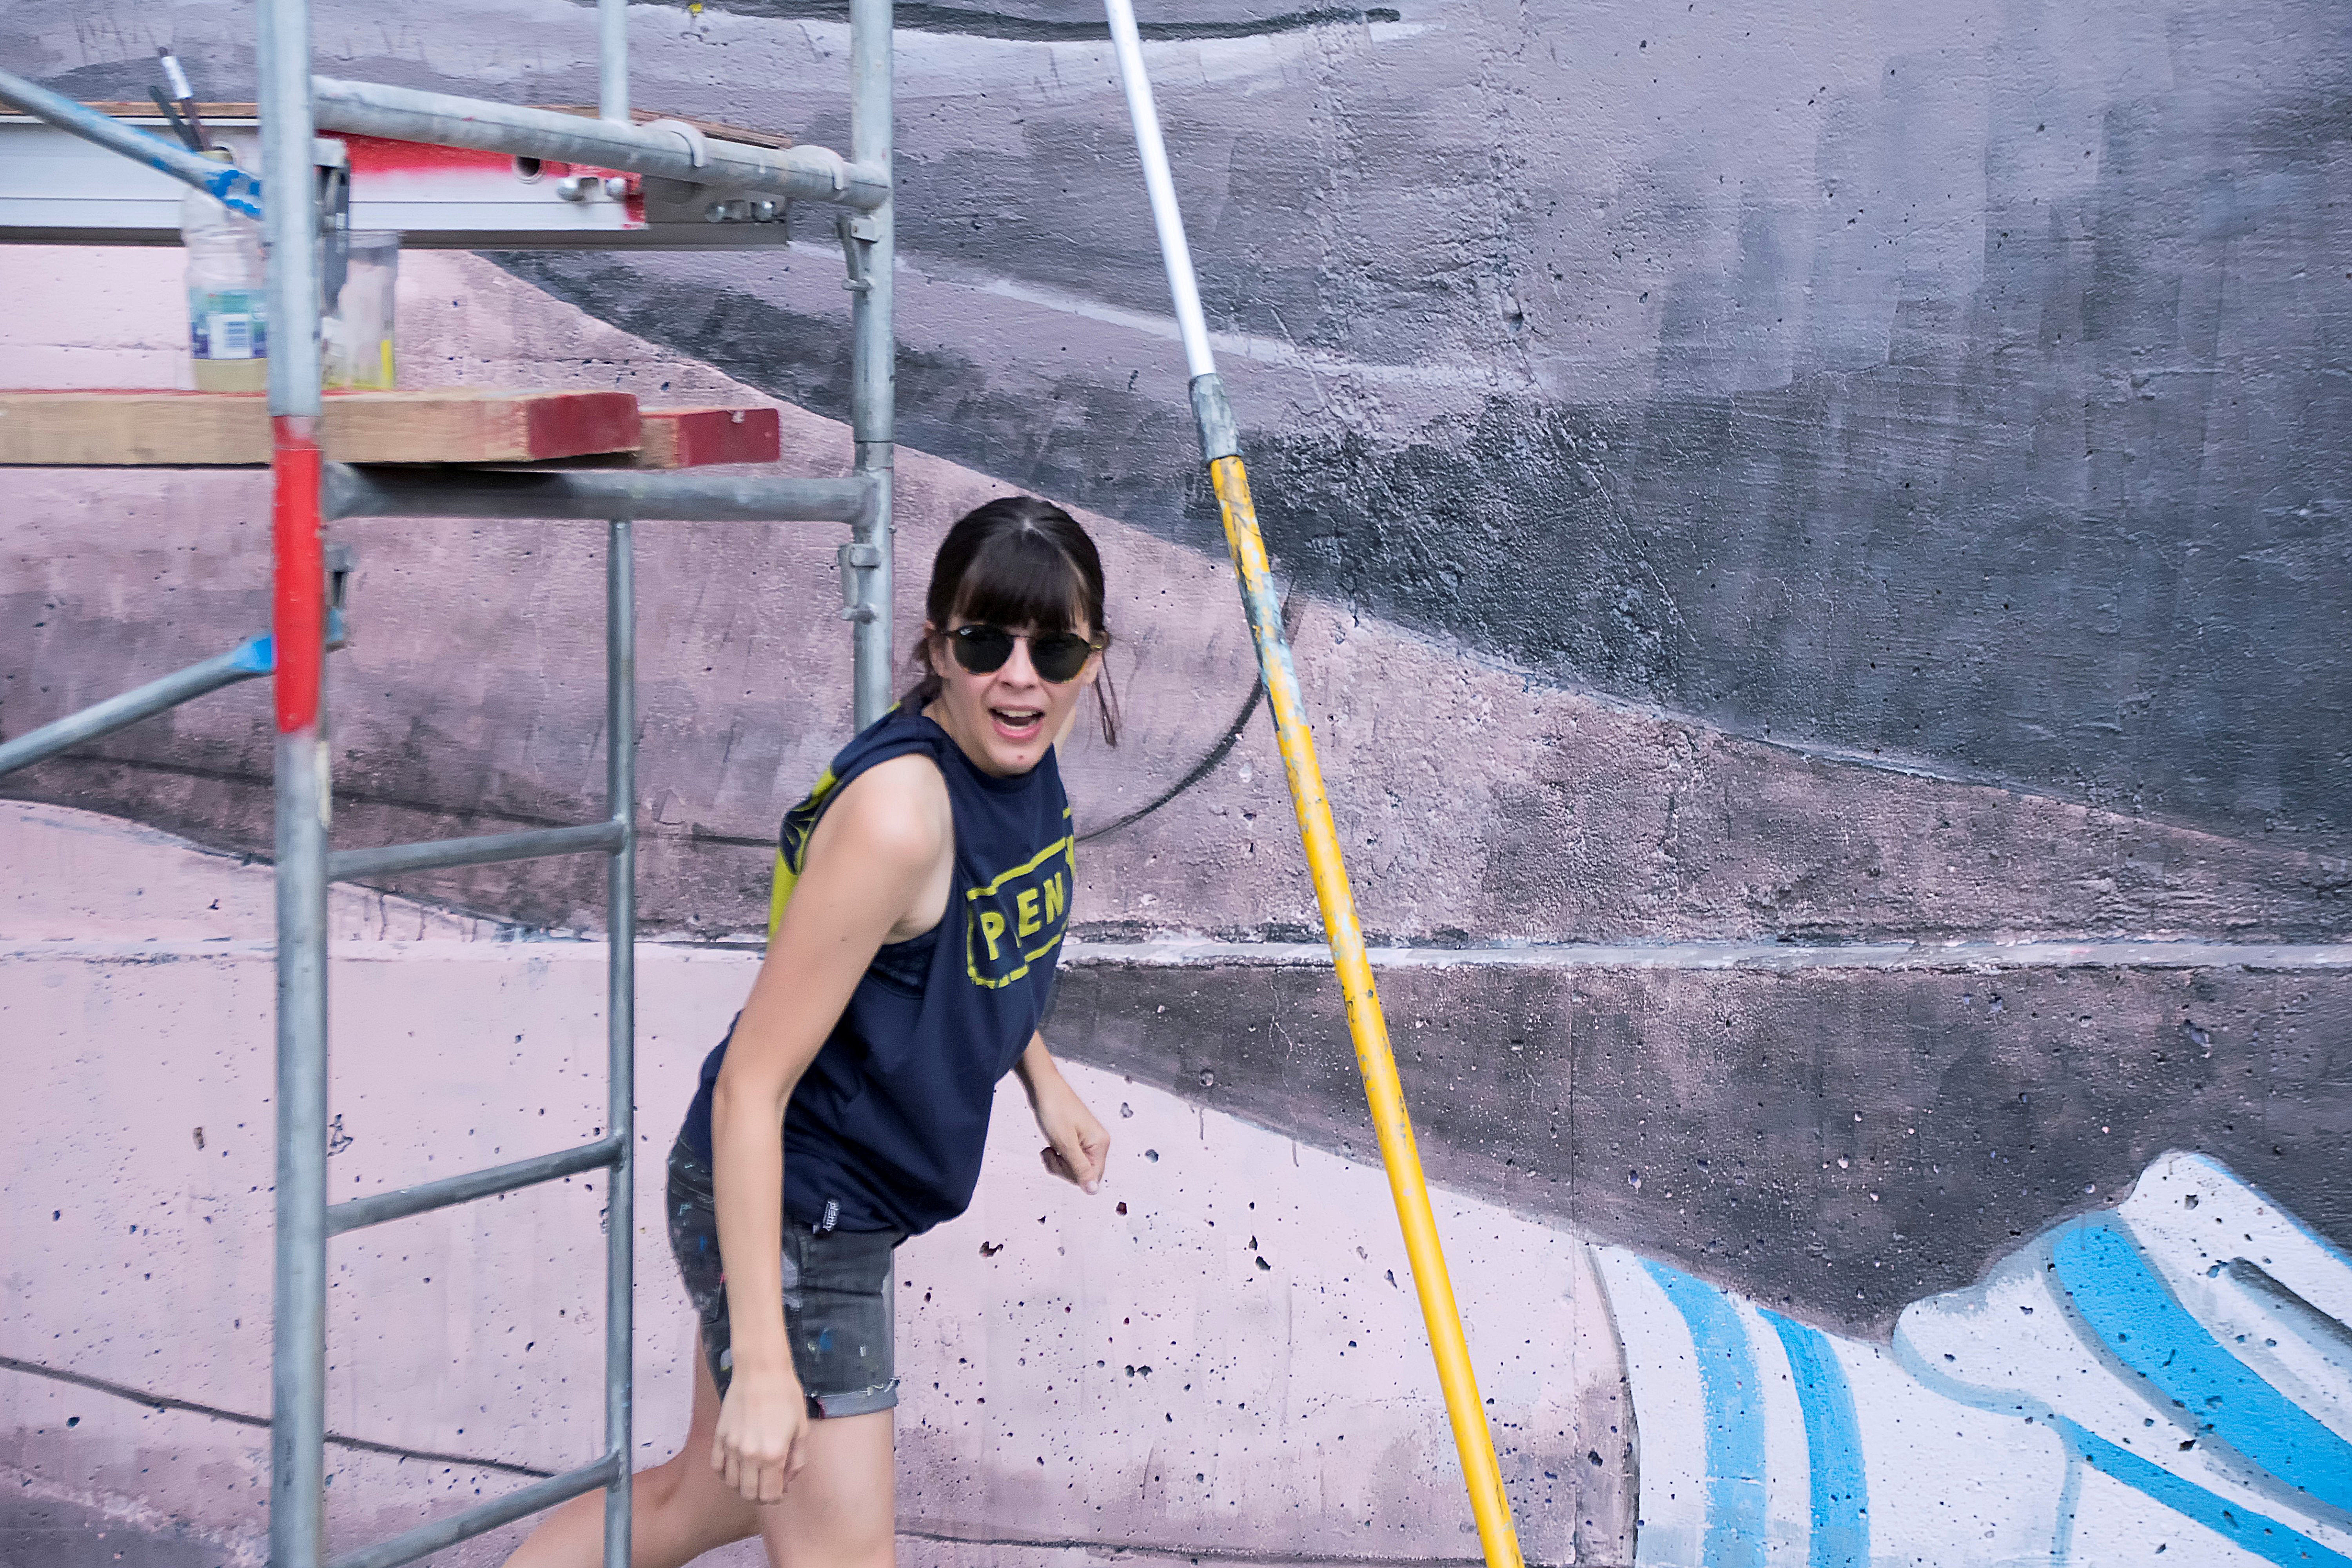
adventure, urban, recreation, jumping, extreme sport, graffiti, art, sports, canada, image, quebec, sherbrooke, urbain, amalgam, outdoor recreation